Brian Robertson, 1st Baron Robertson of Oakridge

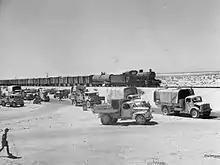
A railway train and lorries are used to ferry supplies during the retreat of the Eighth Army into Egypt

Elaborate preparations were made for the Second Battle of El Alamein, not just for the battle itself, but for the subsequent pursuit. Seven days' supplies and of POL for X Corps were stored in forward dumps, along with five days' supplies for XIII Corps and XXX Corps. The forward dumps held 268,000 rounds of 25-pounder, 12,800 rounds of 4.5-inch and 6,400 rounds of 5-5-inch ammunition, together with four days' supply of other ammunition. Three days' supply of stores, ammunition and POL were held at the railhead, and another of ammunition at 4 Advanced Ammunition Depot in Alexandria. On the eve of the battle, Robertson was hospitalised with pneumonia, but he returned to duty on 26 October, to oversee the Eighth Army's pursuit. Tobruk fell on 13 November, and Robertson visited it the following day. The first ship unloaded there on 16 November. Benghazi fell on 20 November, and Tripoli on 21 January 1943. Between 14 and 17 February, Montgomery held a conference in Tripoli on the lessons of the campaign, with lectures from various participants, that was attended by senior British and American officers. Robertson was given two hours to talk about the logistics. His role was also recognised by his being made a Companion of the Order of the Bath on 26 February 1943, and mentioned in despatches. On 28 February, he was promoted to the acting rank of major-general. Considering the lesson of the campaign, Robertson said: